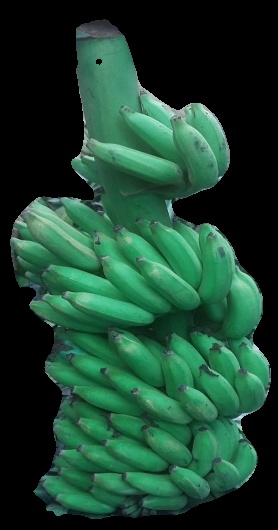
Variety: elakki-bale
Grade: grade1